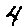
Label: 4